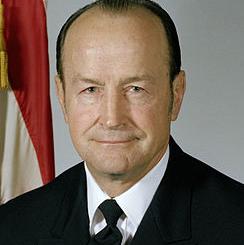
Age: 52